Diplomatic rank

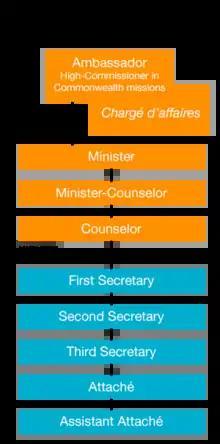
The distinction between managers and officers is not necessarily as apparent. Senior officers (such as first and second secretaries) often manage junior diplomats and locally hired staff.

In modern diplomatic practice, there are a number of diplomatic ranks below Ambassador. Since most missions are now headed by an ambassador, these ranks now rarely indicate a mission's (or its host nation's) relative importance, but rather reflect the diplomat's individual seniority within their own nation's diplomatic career path and in the diplomatic corps in the host nation: